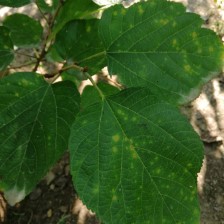
Variety: WhiteKing